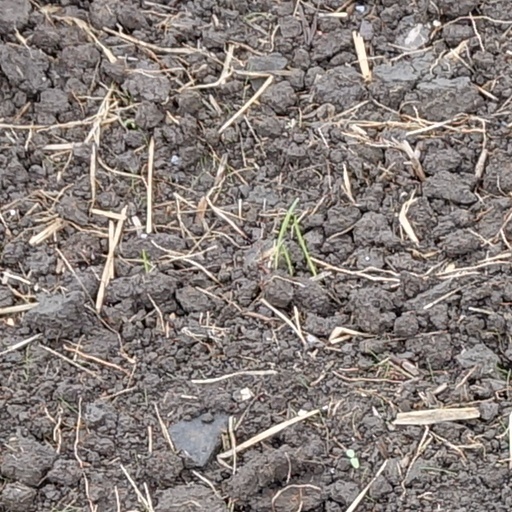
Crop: wheat